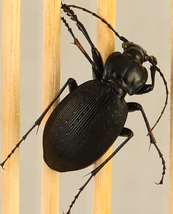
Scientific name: Carabus goryi
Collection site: Mountain Lake Biological Station NEON (MLBS), plot MLBS_002